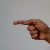
The image shows a hand gesture representing the letter 'G' in Indian Sign Language.